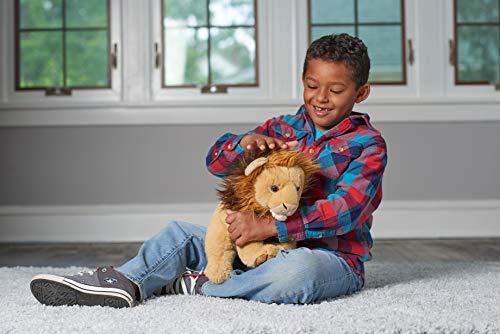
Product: Wild Republic Lion Plush, Stuffed Animal, Plush Toy, Kids Gifts, Zoo Animals, Sitting, 13 inches
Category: Toys & Games | Stuffed Animals & Plush Toys | Stuffed Animals & Teddy Bears
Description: This Lion stuffed animal from Wild Republic will have you roaring with happiness.
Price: $23.48
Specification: ProductDimensions:10x8x13inches|ItemWeight:11.4ounces|ShippingWeight:11.4ounces(Viewshippingratesandpolicies)|ASIN:B07PHV79P9|Itemmodelnumber:22313|Manufacturerrecommendedage:0monthsandup